University of Hertfordshire

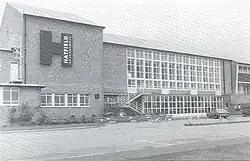
Hatfield Polytechnic c. 1969

In 1958 it was renamed Hatfield College of Technology, and by 1960 it offered four-year sandwich diplomas in technology. In 1961 it was designated a regional college in England and Wales by the Ministry of Education. The governors purchased a digital computer at a cost of £29,201 in 1962 so that a computer science degree could be established. The Council for National Academic Awards was formed in 1965 and Hatfield College was recognised for 13 honours degree courses.